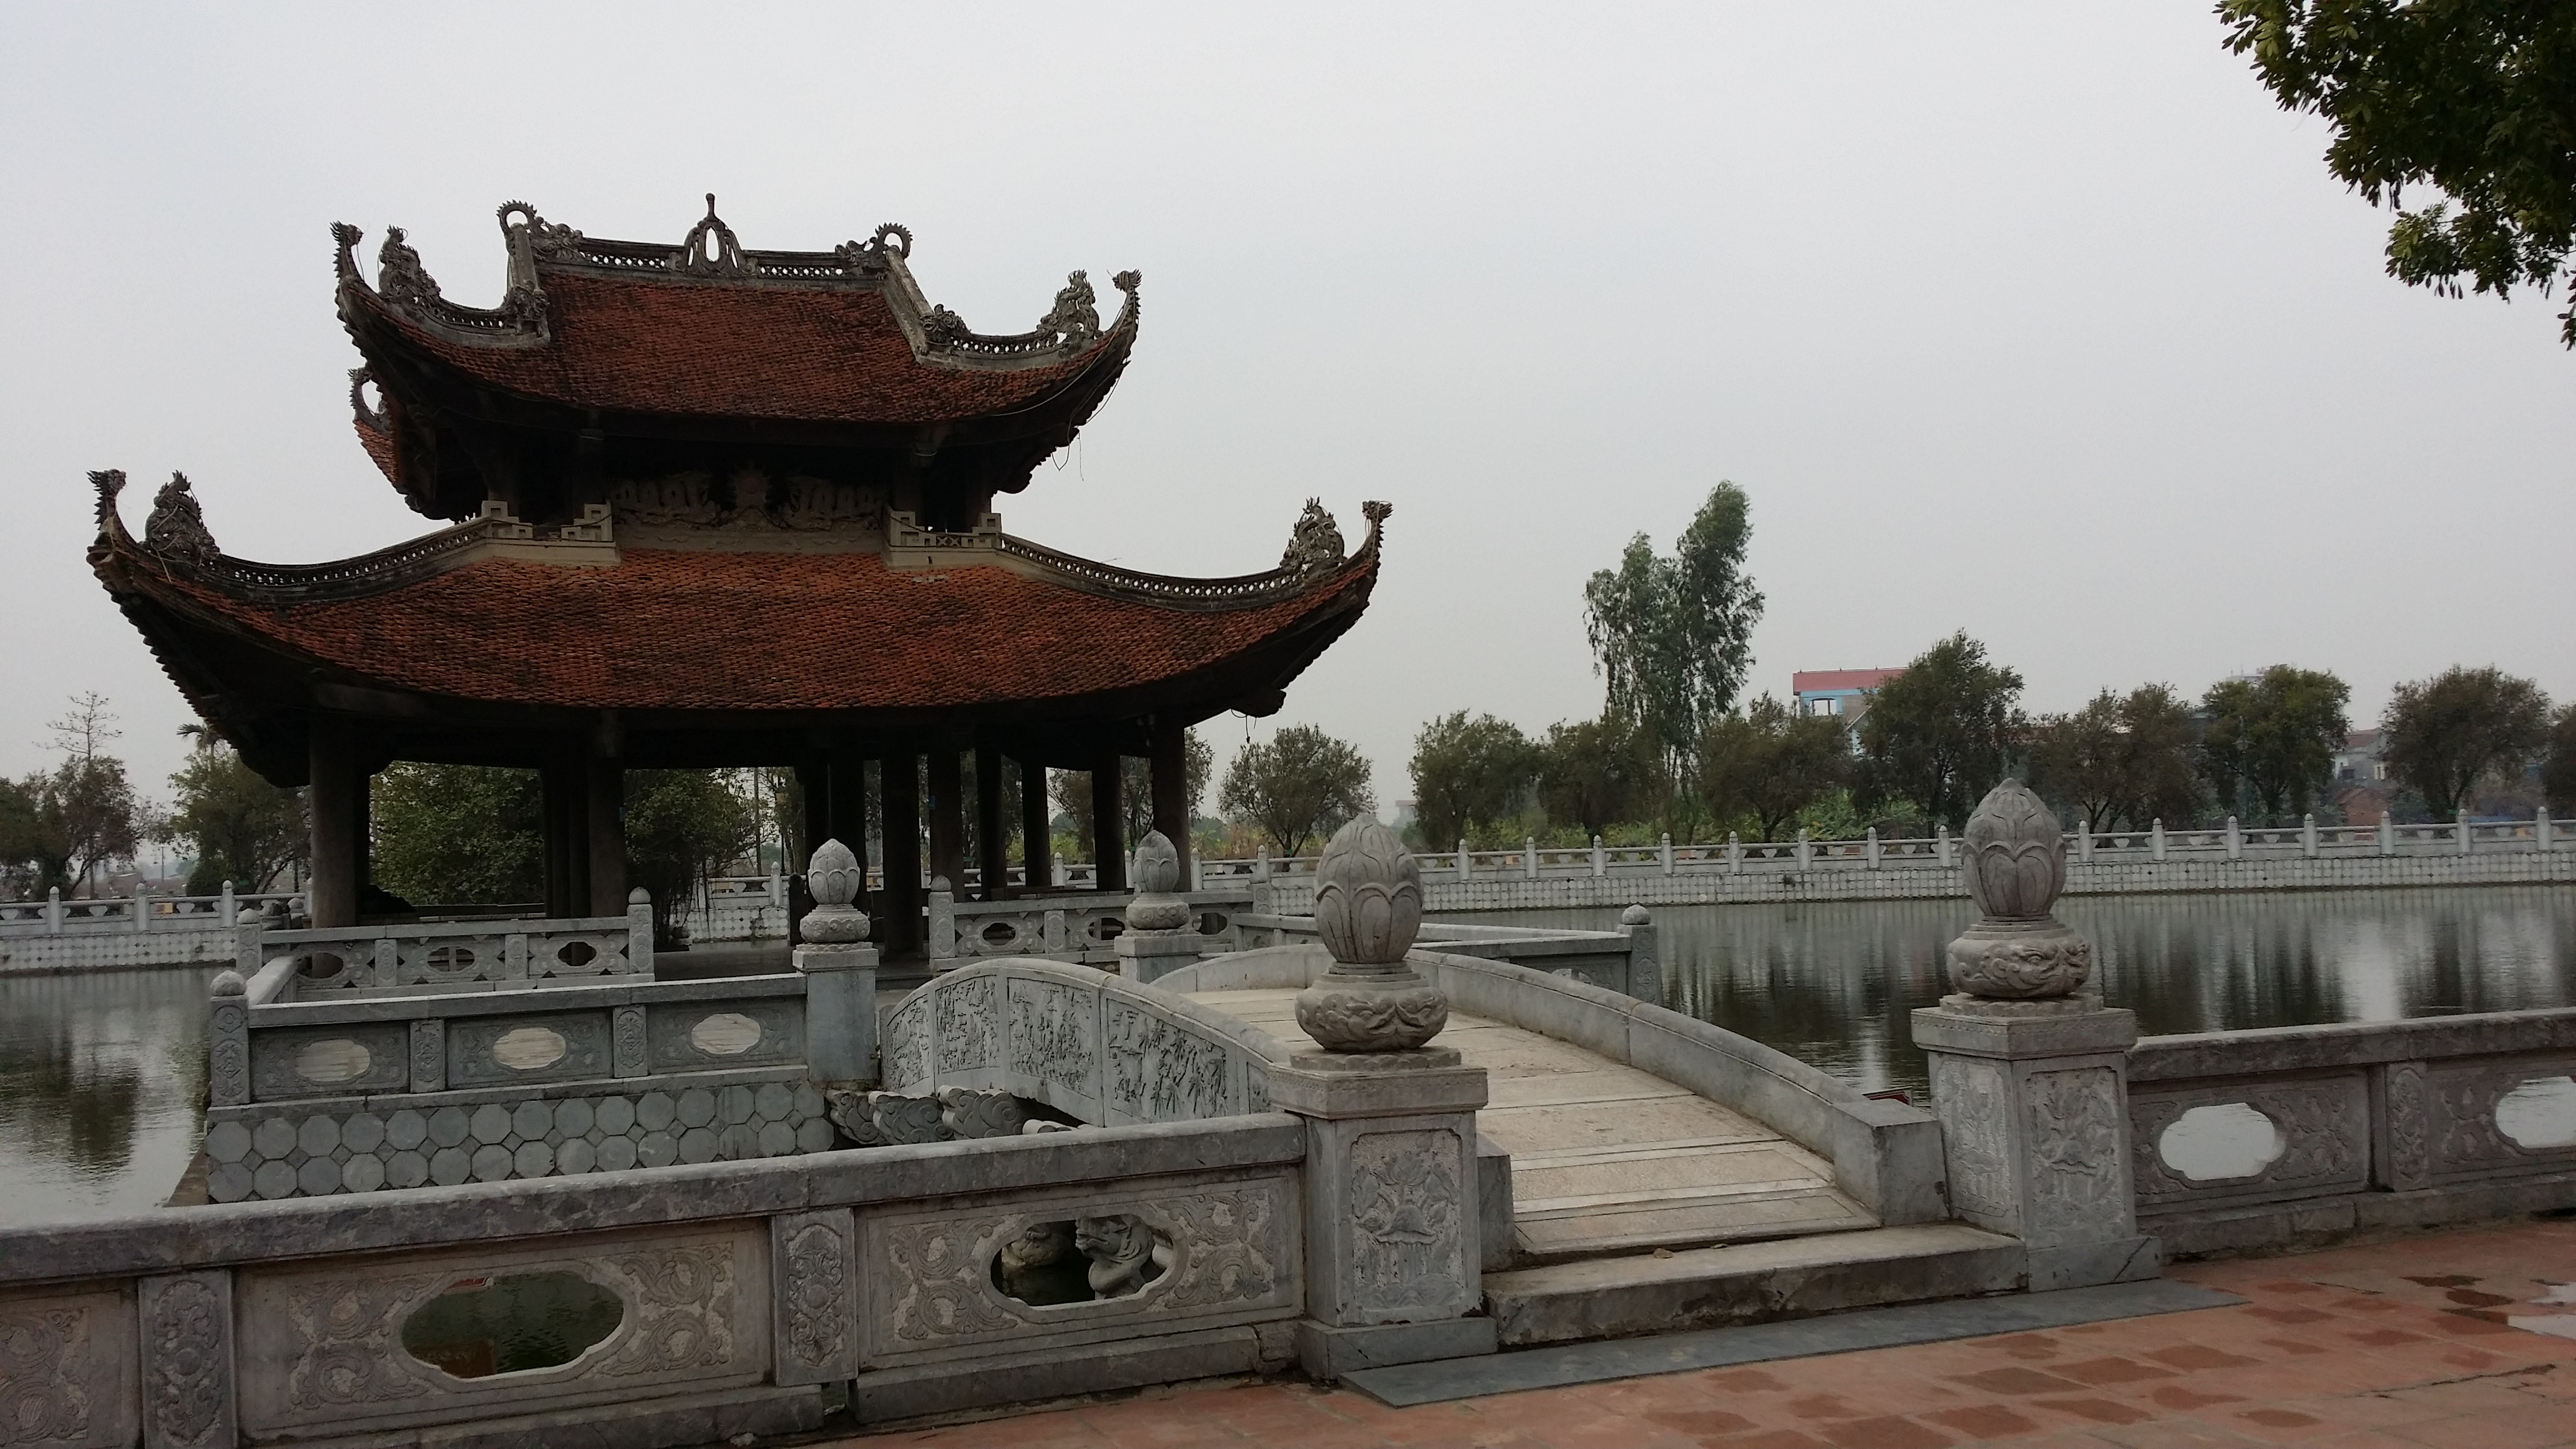
user: text: Mái của ngôi chùa trong hình có màu sắc chủ đạo là gì?
assistant: text: Nâu đỏ

user: text: Có bao nhiêu tầng mái rõ rệt trên ngôi chùa này?
assistant: text: Hai

user: text: Con vật nào được chạm khắc trang trí ở các góc mái của ngôi chùa?
assistant: text: Con rồng

user: text: Trong văn hóa Việt Nam, những ngôi chùa như thế này thường đóng vai trò gì?
assistant: text: Là nơi thờ cúng, thực hành tín ngưỡng, và tổ chức các lễ nghi truyền thống

user: text: Ngôi chùa và cây cầu trong ảnh được sắp đặt như thế nào để tạo thành một tổng thể kiến trúc và cảnh quan hài hòa?
assistant: text: Cây cầu cong dẫn lối đến ngôi chùa nằm giữa hồ nước, tạo nên một lối vào trang nghiêm và sự kết nối hòa quyện giữa kiến trúc với thiên nhiên